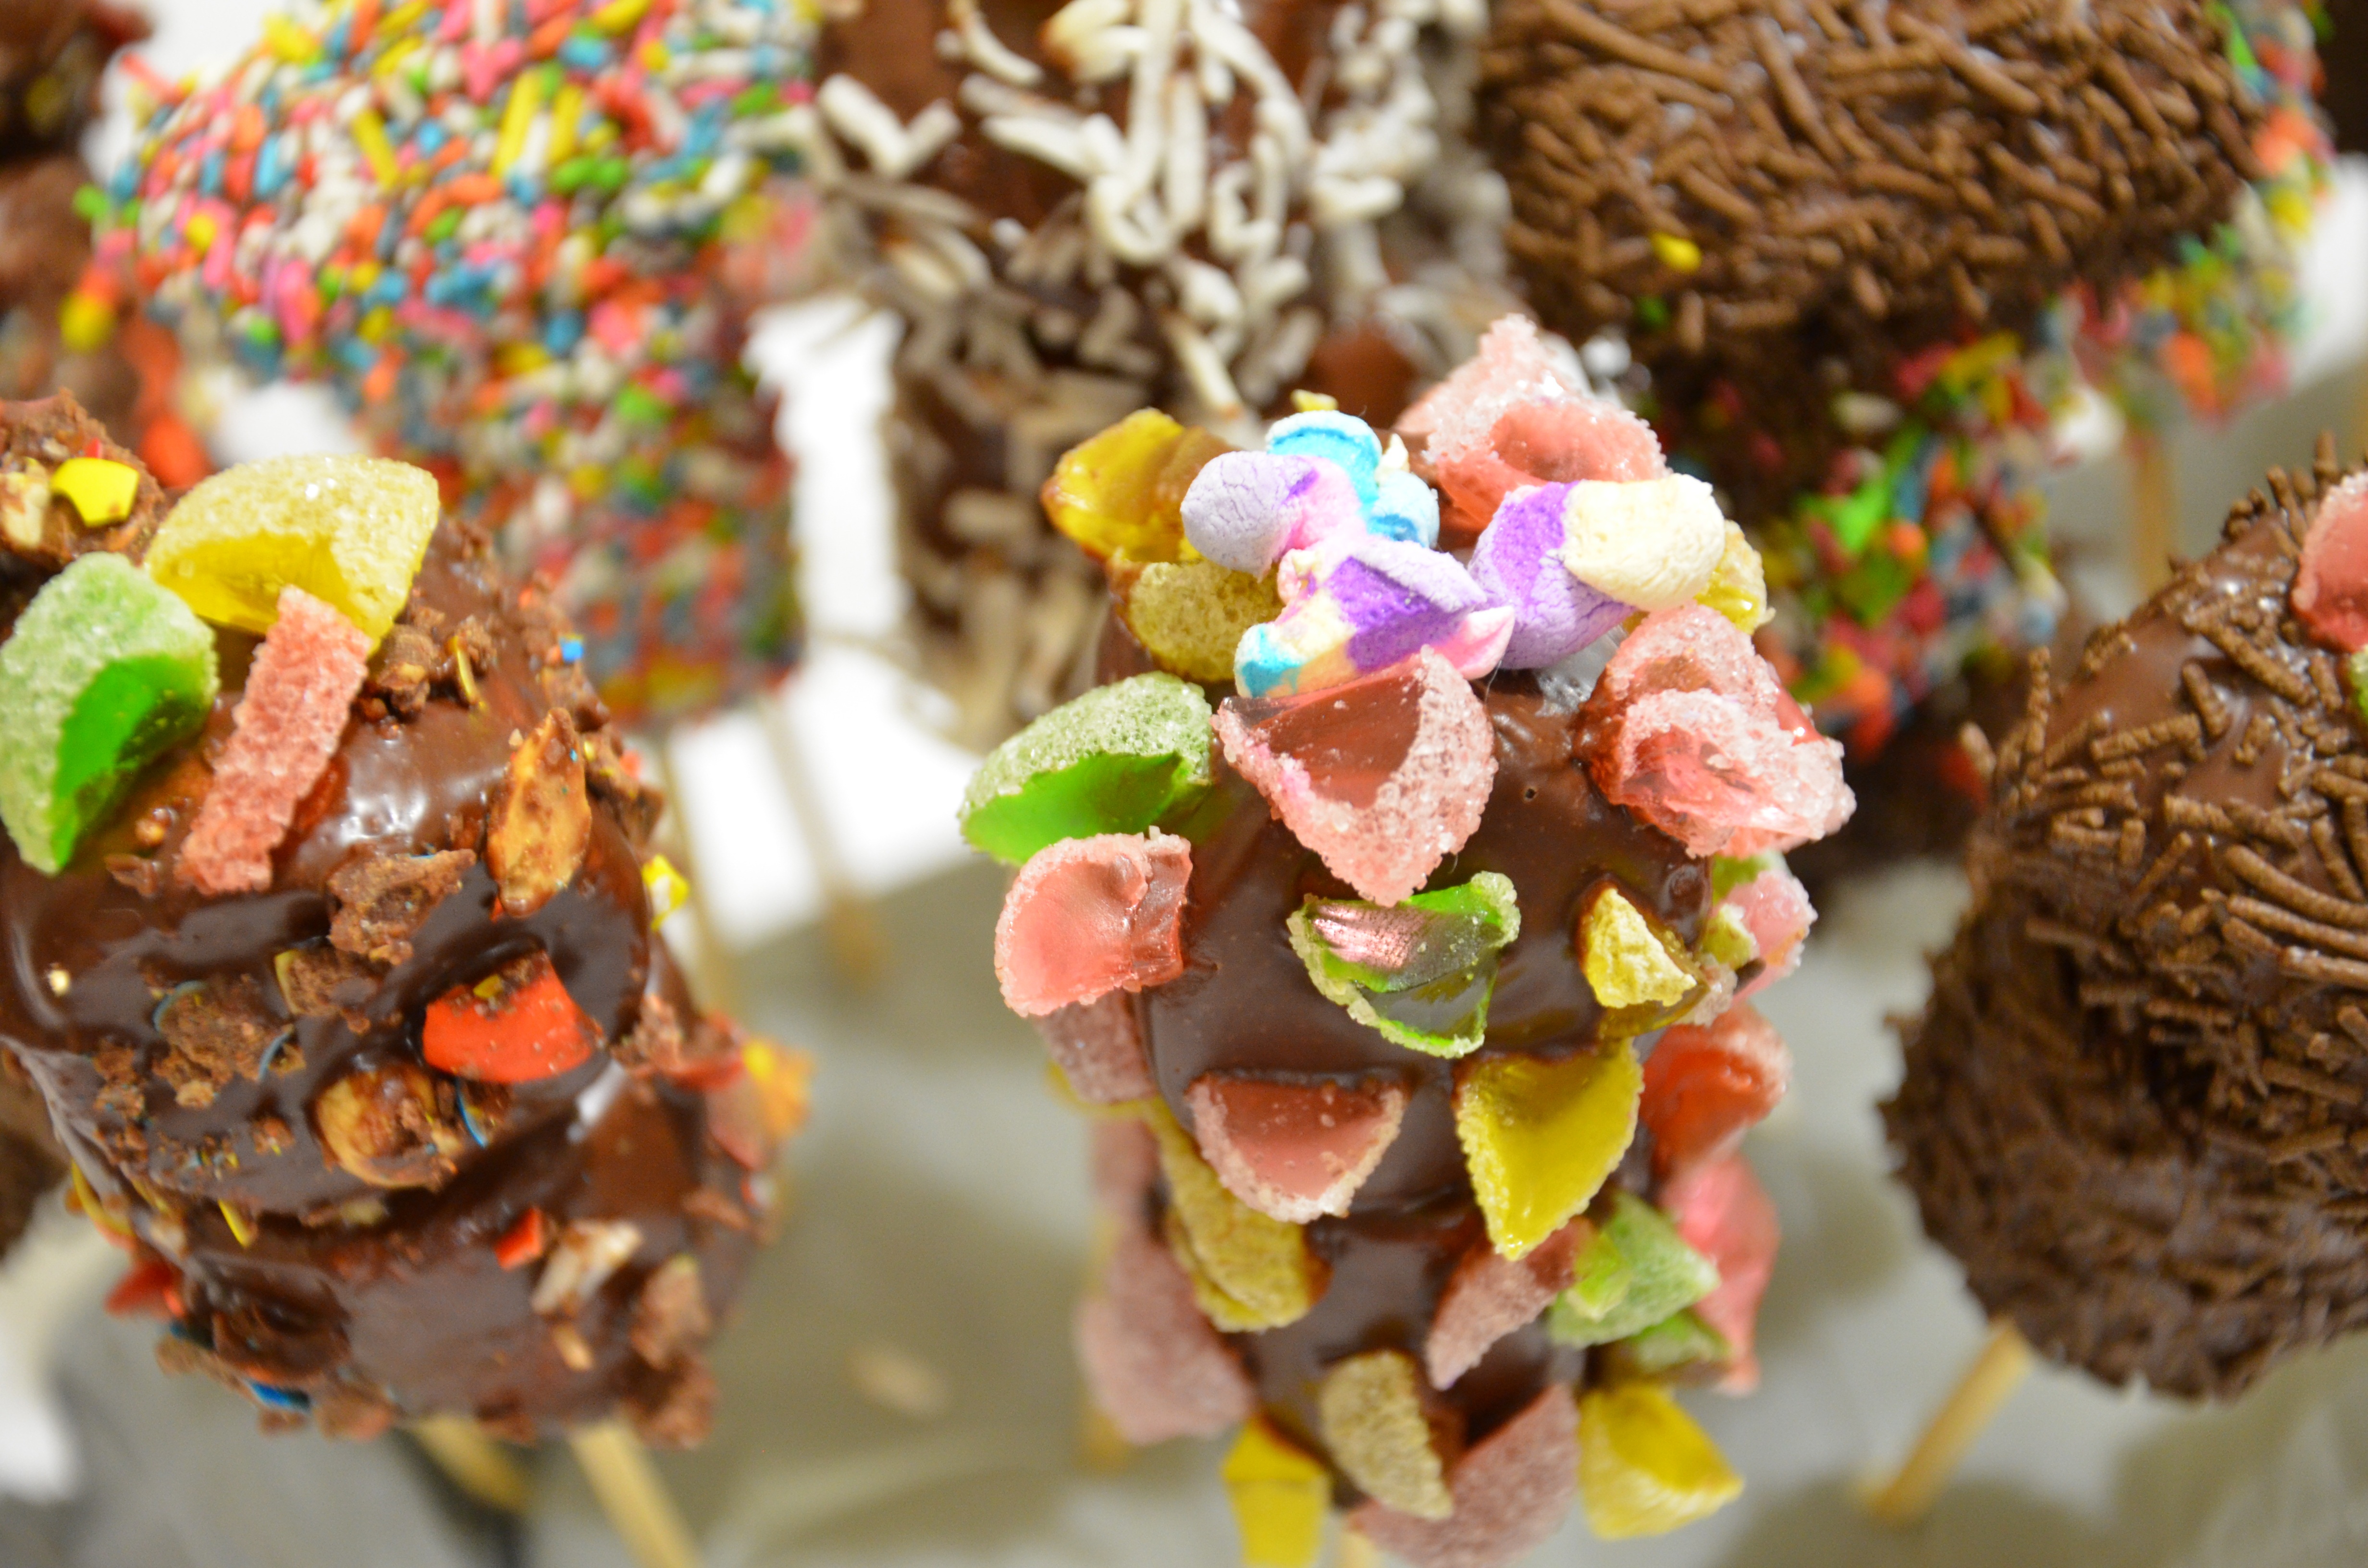
sweet, flower, food, chocolate, dessert, cake, icing, sweetness, flavor, palette of chocolate